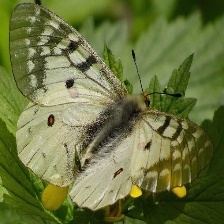
Species: CLODIUS PARNASSIAN